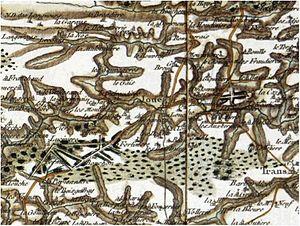
Joué-sur-Erdre au centre.
Le grand réservoir de Vioreau est un lac artificiel de la Loire-Atlantique situé dans la commune de Joué-sur-Erdre. Il s'agit du plus grand réservoir du département. Bien que couvrant une superficie de 200 hectares, il est habituellement subdivisé en deux sous-ensembles : le lac de Vioreau et le Petit Vioreau.
Joué-sur-Erdre, en gallo Jóae, Jouë ou Joueu, est une commune du canton de Nort-sur-Erdre, dans le département de la Loire-Atlantique, en région Pays de la Loire, en France. Le village fait partie du pays d'Ancenis et se trouve à la frontière de la Mée. Elle se trouve à environ 32,4 km au nord de la ville de Nantes et à 25 km au sud de Châteaubriant.